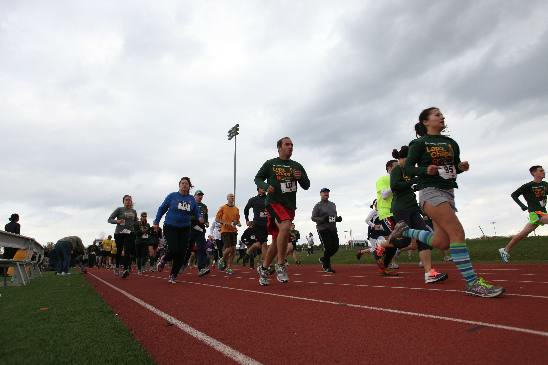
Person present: Yes